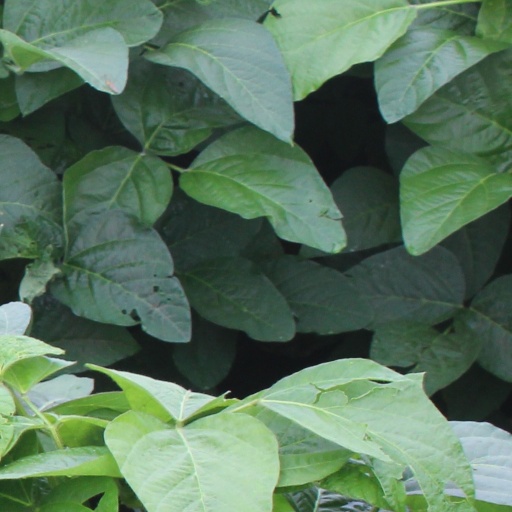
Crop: soybean